The Cold Blue

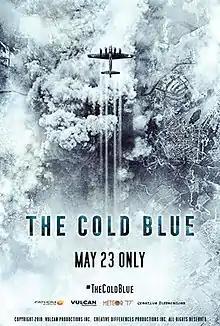
Film poster

The Cold Blue is a 2018 documentary composed from 90 hours of "lost" footage director William Wyler used for his 1944 documentary "".